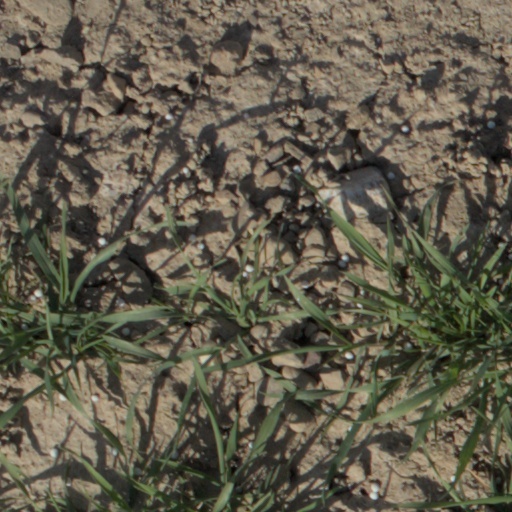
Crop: wheat